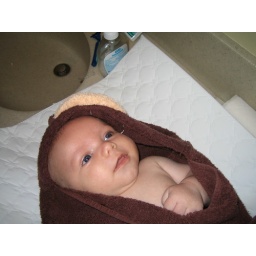
Henry in the monkey towel